Sky position (RA, Dec in degrees): 214.049, 1.868
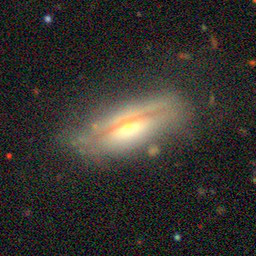
Galaxy morphology: Edge-on Galaxies with Bulge